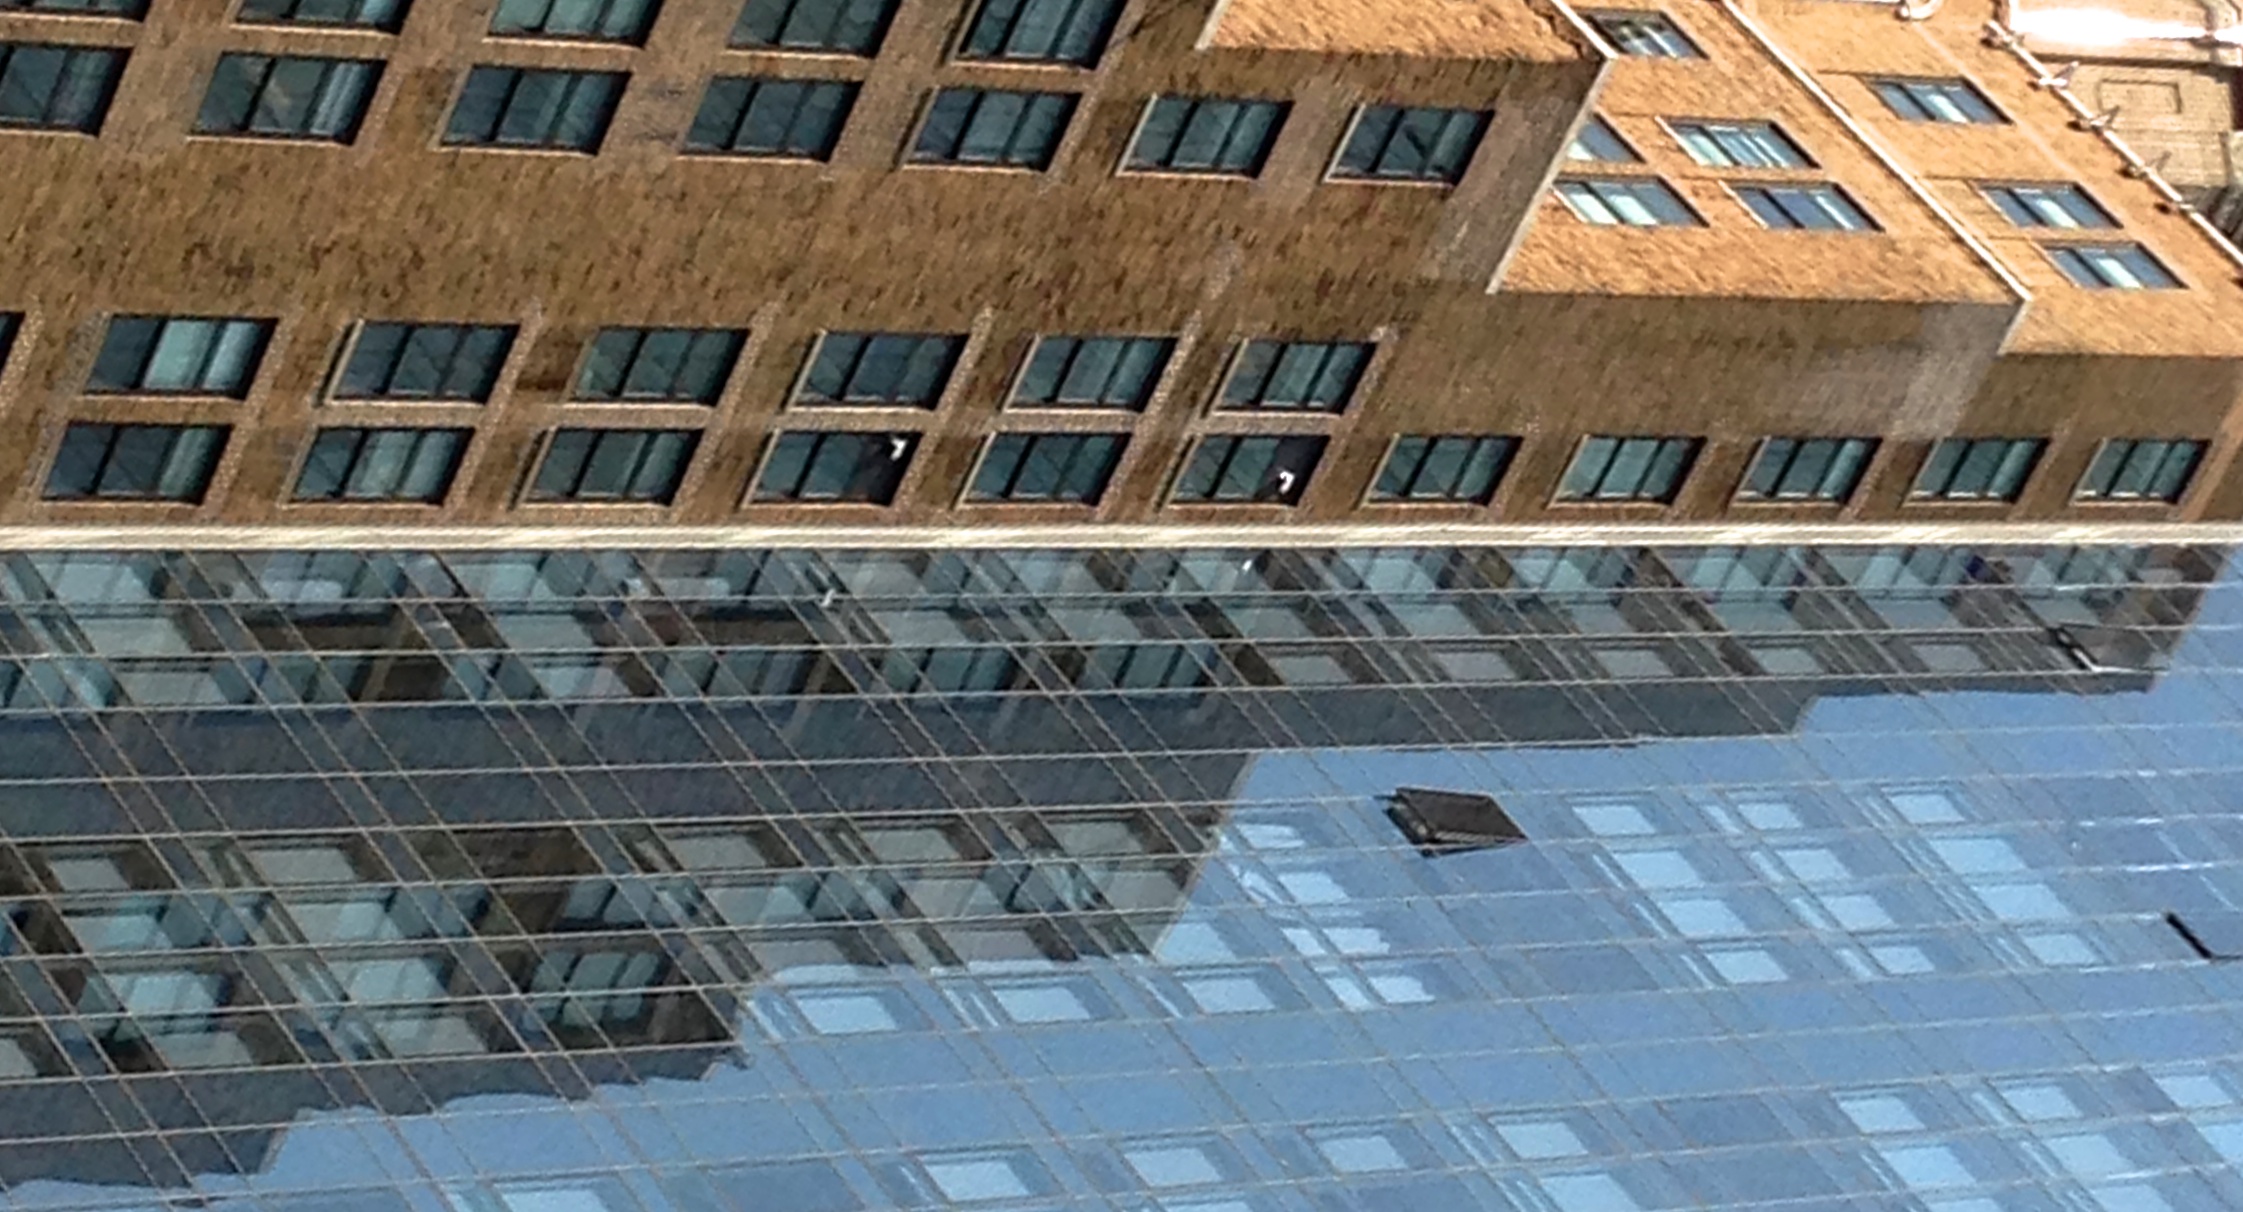
architecture, structure, wood, floor, roof, wall, facade, property, brick, arena, brickwork, flooring, daylighting, outdoor structure